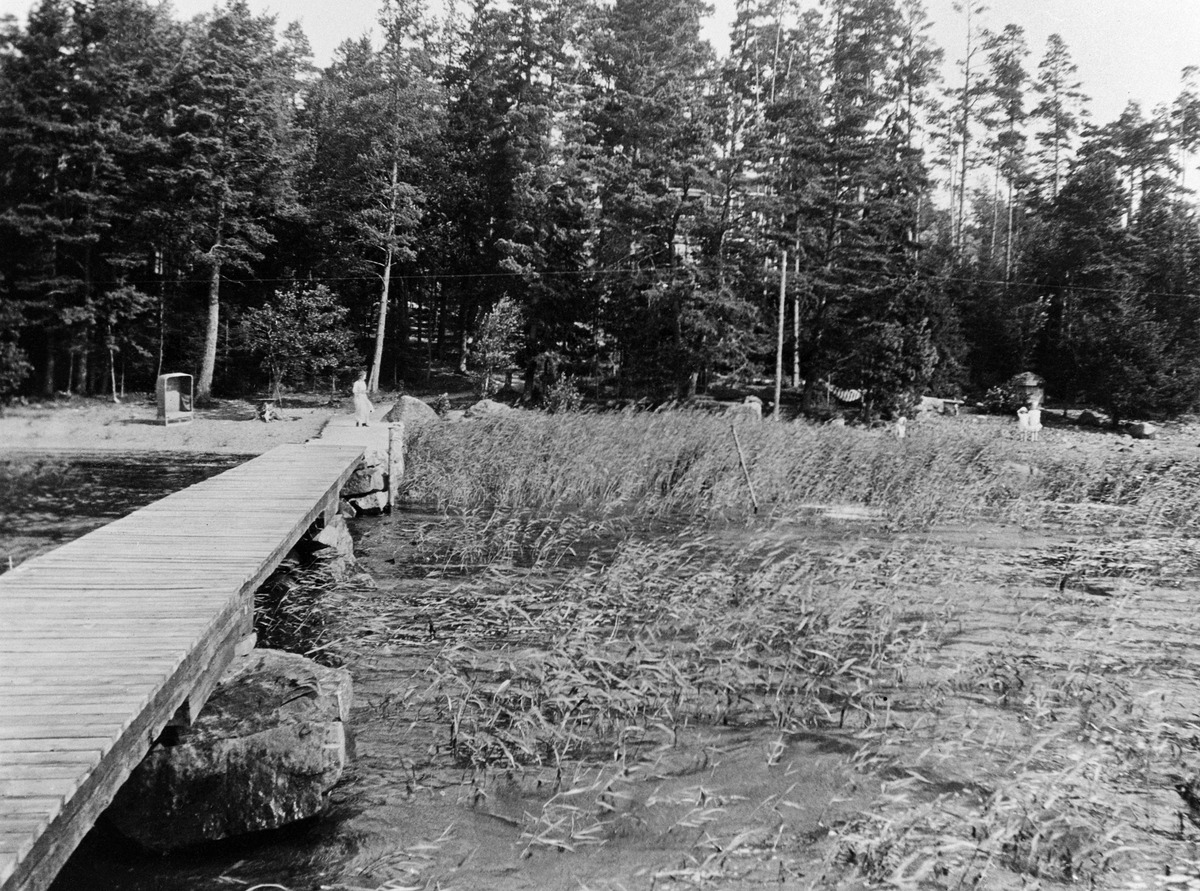
Vuosaari
sisällön kuvaus: Vuosaari. Huvila Bergbackan rantaa. mustavalkoinen
Ajankohta: kuvausaika 1912
Paikka: Suomi, Uusimaa, Helsinki, Meri-Rastila Helsinki, Ramsinniementie
Aiheet: rannat, laiturit